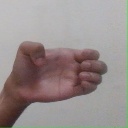
अक्षर: ख